The Dancin' Bulldogs

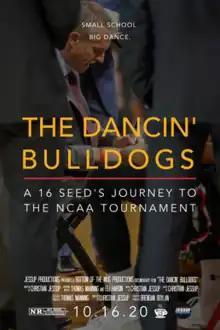
Official Movie Poster

The Dancin' Bulldogs: A 16 Seed's Journey to the NCAA Tournament is a 2020 American feature-length sports documentary directed, written, and produced by Christian Jessup with co-writing by Thomas Manning and Eli Hardin as well as co-production by Manning and Brendan Boylan. The documentary depicts the 2018–19 Gardner–Webb Runnin' Bulldogs men's basketball team, which won the Big South Conference tournament and earned a bid to the NCAA tournament.